Miko Peled

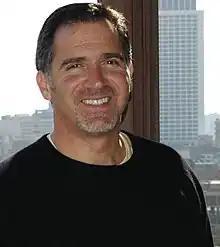

Avraham "Miko" Peled (born 10 December 1961) is an Israeli-American activist, author, speaker, and karate instructor.